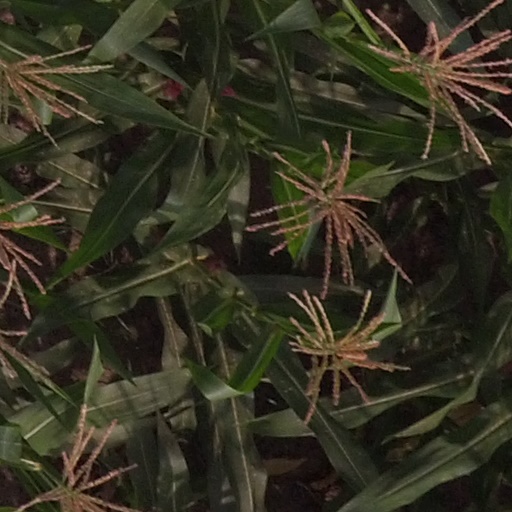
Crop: maize; corn